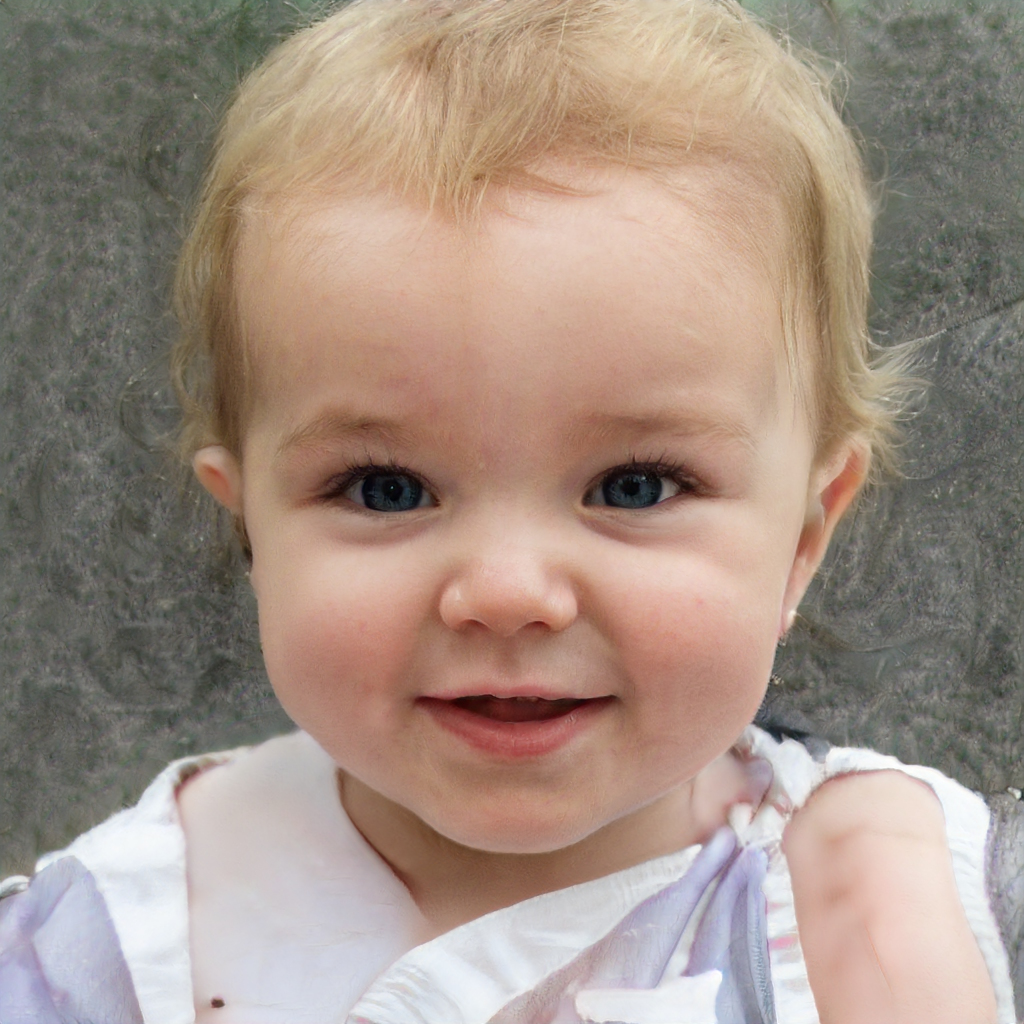
Portrait style: Real Portrait